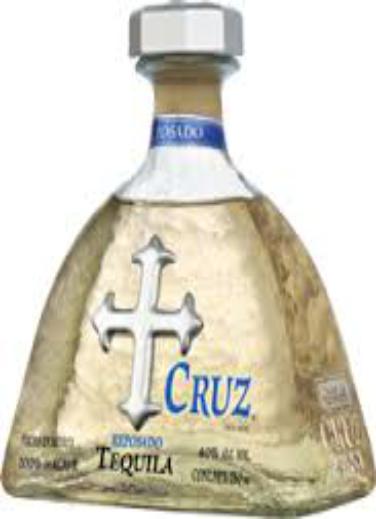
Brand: Cruz Tequila
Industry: Food